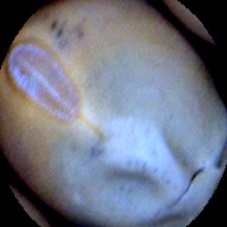
Label: Skin-damaged